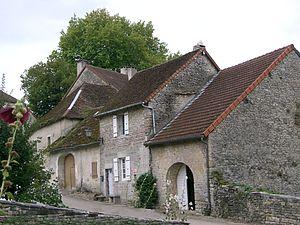
Le château-fort de Château-Chalon est un ancien château fort médiéval féodal disparu des IXᵉ siècle et XIIIᵉ siècle, de Château-Chalon dans le Jura en Franche-Comté. Château-Chalon doit son nom à Jean Ier de Chalon, comte de Chalon, fondateur de la Maison de Chalon-Arlay au XIIIᵉ siècle. Cet ancien village médiéval préservé, est actuellement classé parmi Les Plus Beaux Villages de France et les Cités de Caractère de Bourgogne-Franche-Comté, et est un des fleurons du vignoble du Jura avec son appellation Château-chalon.
Château-Chalon est une commune française viticole du Jura en Bourgogne-Franche-Comté.
Le Voyage du père est un roman de l'écrivain Bernard Clavel paru aux éditions Robert Laffont en 1965. Il a fait l'objet dès 1966 d'une adaptation au cinéma, sous le même titre, dans une réalisation de Denys de La Patellière, avec Fernandel dans le rôle principal.